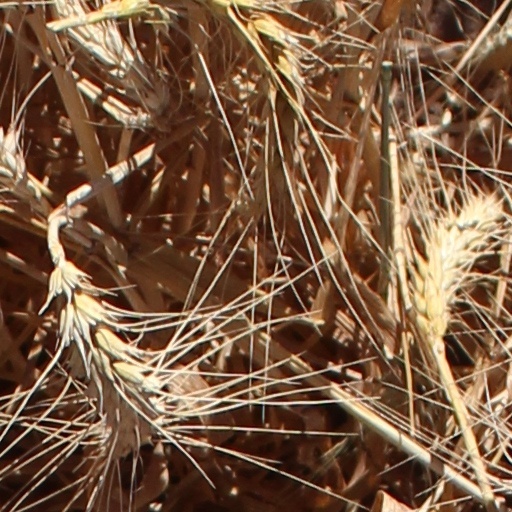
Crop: wheat